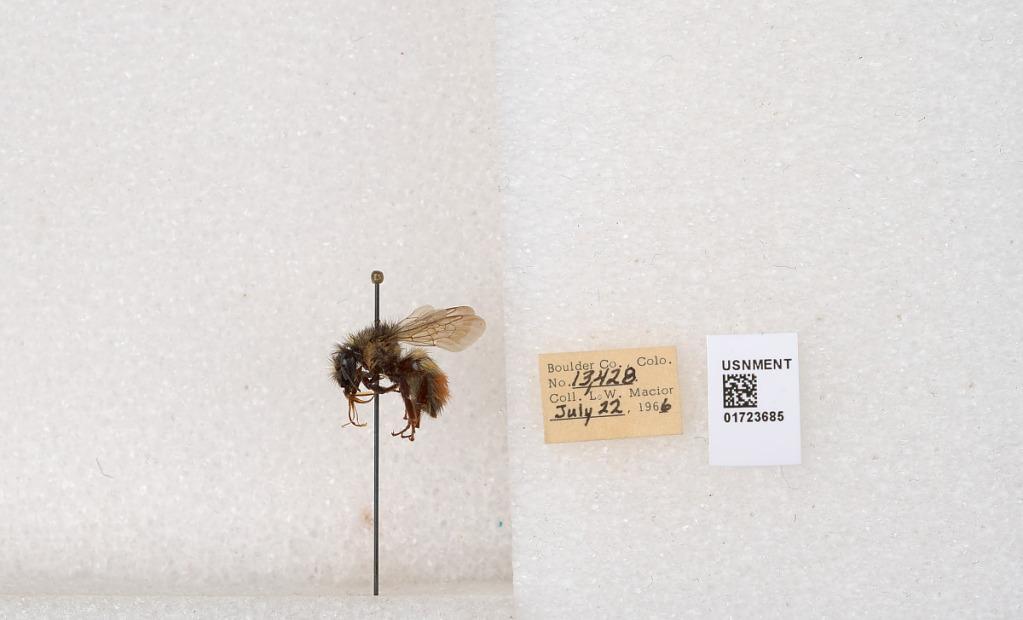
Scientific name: Bombus flavifrons Cresson
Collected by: L. Macior
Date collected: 1966-7-22
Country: United States
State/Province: Colorado
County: Boulder
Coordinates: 40.0925, -105.358